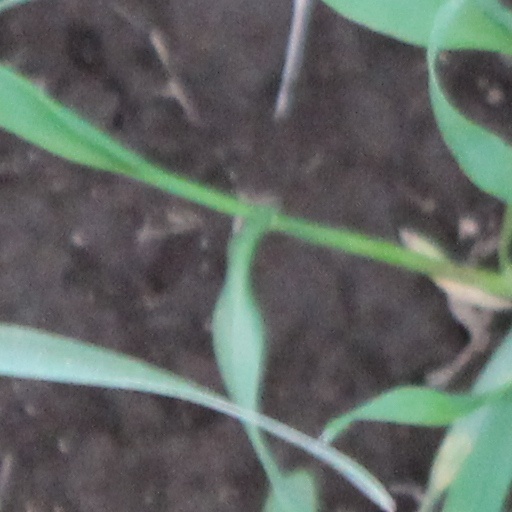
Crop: wheat